Sue Lyon

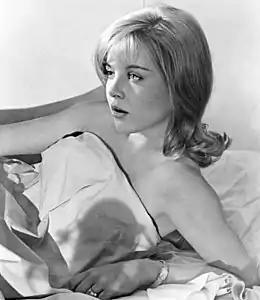
Lyon in "Tony Rome" (1967)

Stanley Kubrick's "Lolita" had its world premiere on June 13, 1962, at Loew's State Theatre in New York City, two days after its press screening.